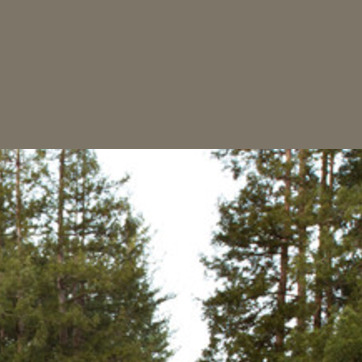
Material: sky